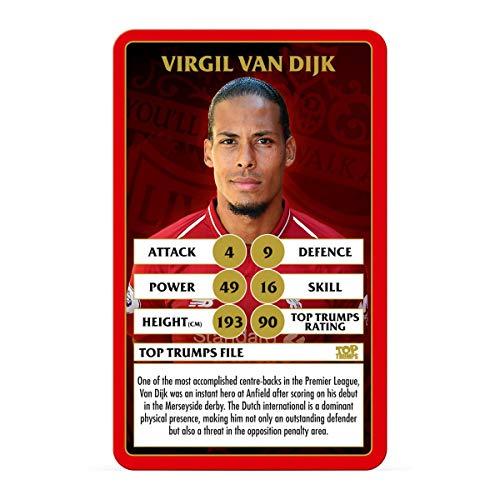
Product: Top Trumps Liverpool FC 18/19 Card Game
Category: Toys & Games | Games & Accessories | Card Games
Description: number of players: 6.
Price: $6.11
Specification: ProductDimensions:3.5x0.5x5.5inches|ItemWeight:3.52ounces|ShippingWeight:3.52ounces(Viewshippingratesandpolicies)|ASIN:B07L9K5VDS|Itemmodelnumber:5528059|Manufacturerrecommendedage:6yearsandup